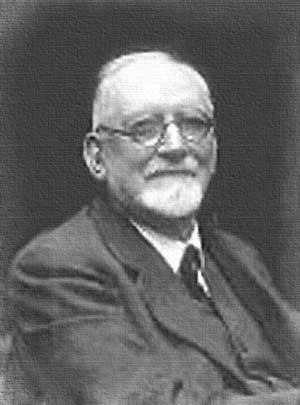
Adolfo Venturi (kunsthistoriker)
Adolfo Venturi var en italiensk kunsthistoriker.